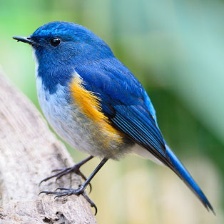
Species: HIMALAYAN BLUETAIL
Scientific name: TARSIGER RUFILATUS